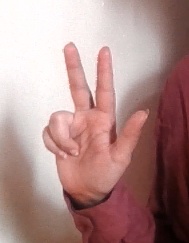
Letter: al